Sarah Brightman

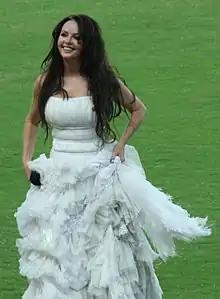
Brightman at the World Athletics Championships in Osaka in 2007

Sarah Brightman (born 14 August 1960) is an English classical crossover soprano singer and actress.